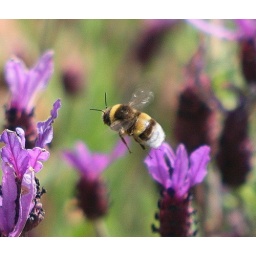
White-tailed Bumble Bee flying over Lavender flowers